Visa requirements for Nicaraguan citizens

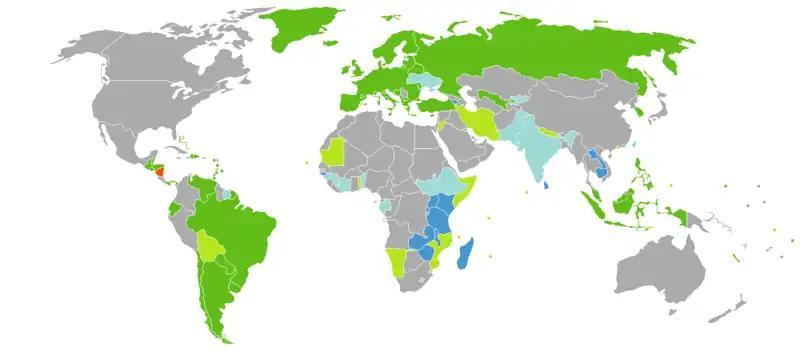
Visa requirements for Nicaraguan citizens

Visa requirements for Nicaraguan citizens for visits to various territories, disputed areas and restricted zones: